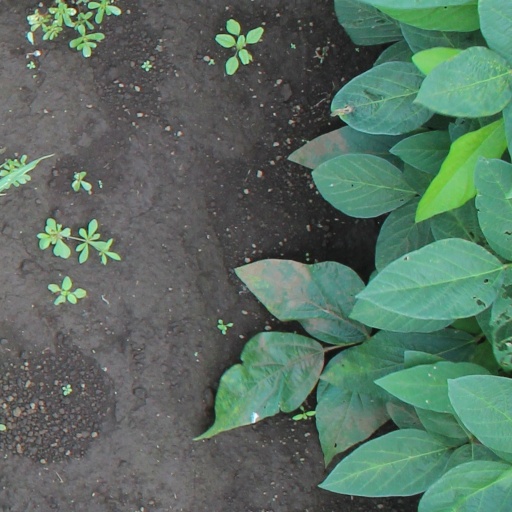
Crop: soybean